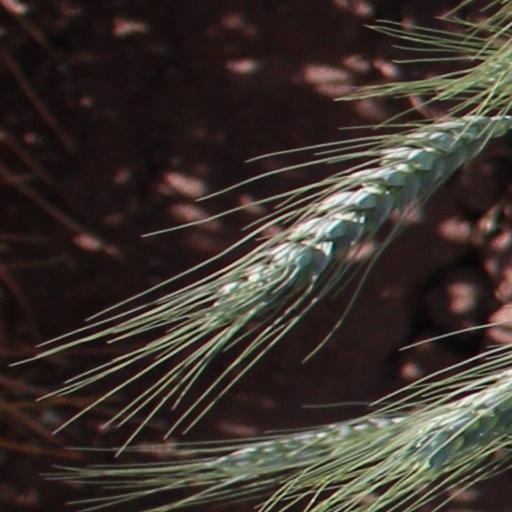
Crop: wheat